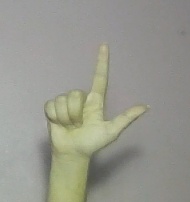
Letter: laam